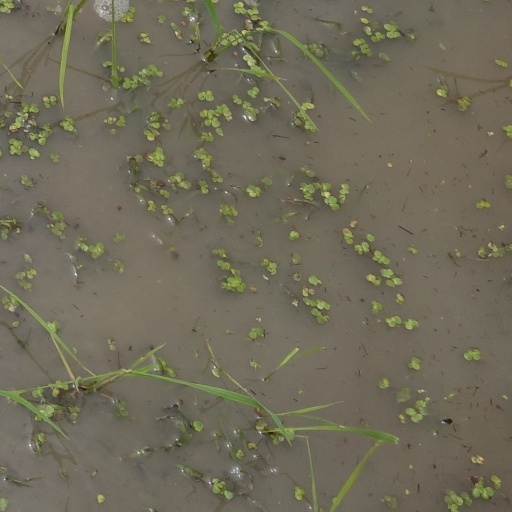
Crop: rice